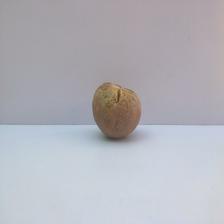
Size: Spoiled